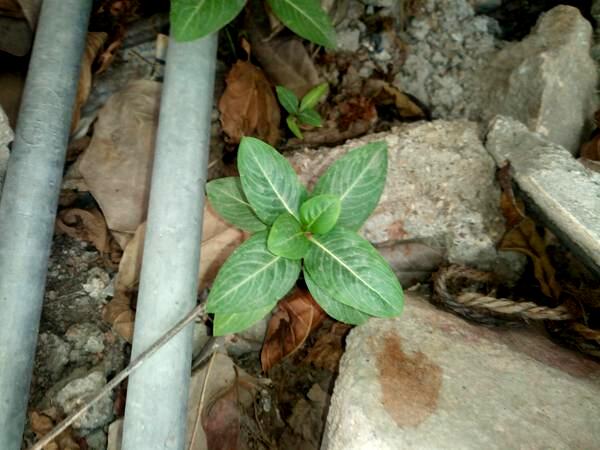
Plant: Nithyapushpa